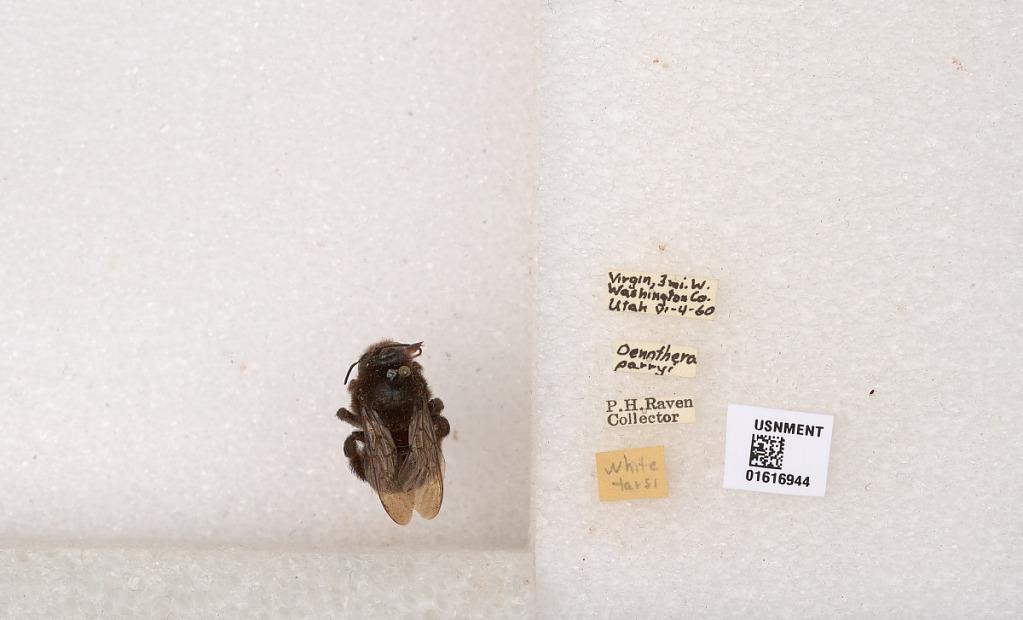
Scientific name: Xylocopa (Notoxylocopa) tabaniformis androleuca Michener
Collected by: P. Raven
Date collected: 1960-6-4
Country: United States
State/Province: Utah
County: Washington
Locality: Virgin, 3 mi. W. Washington Co.